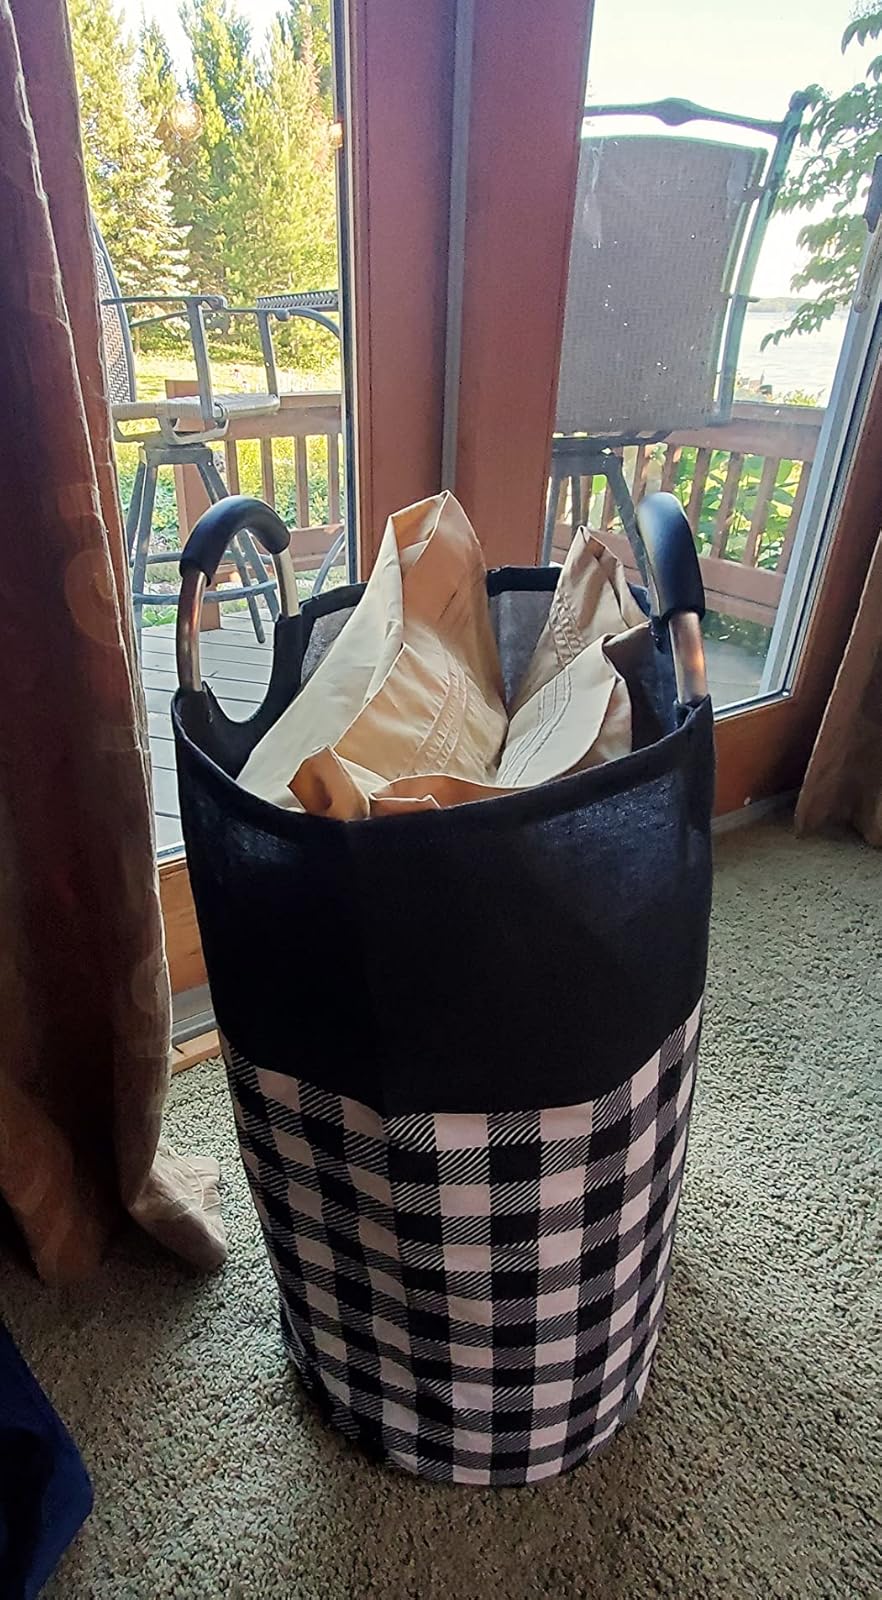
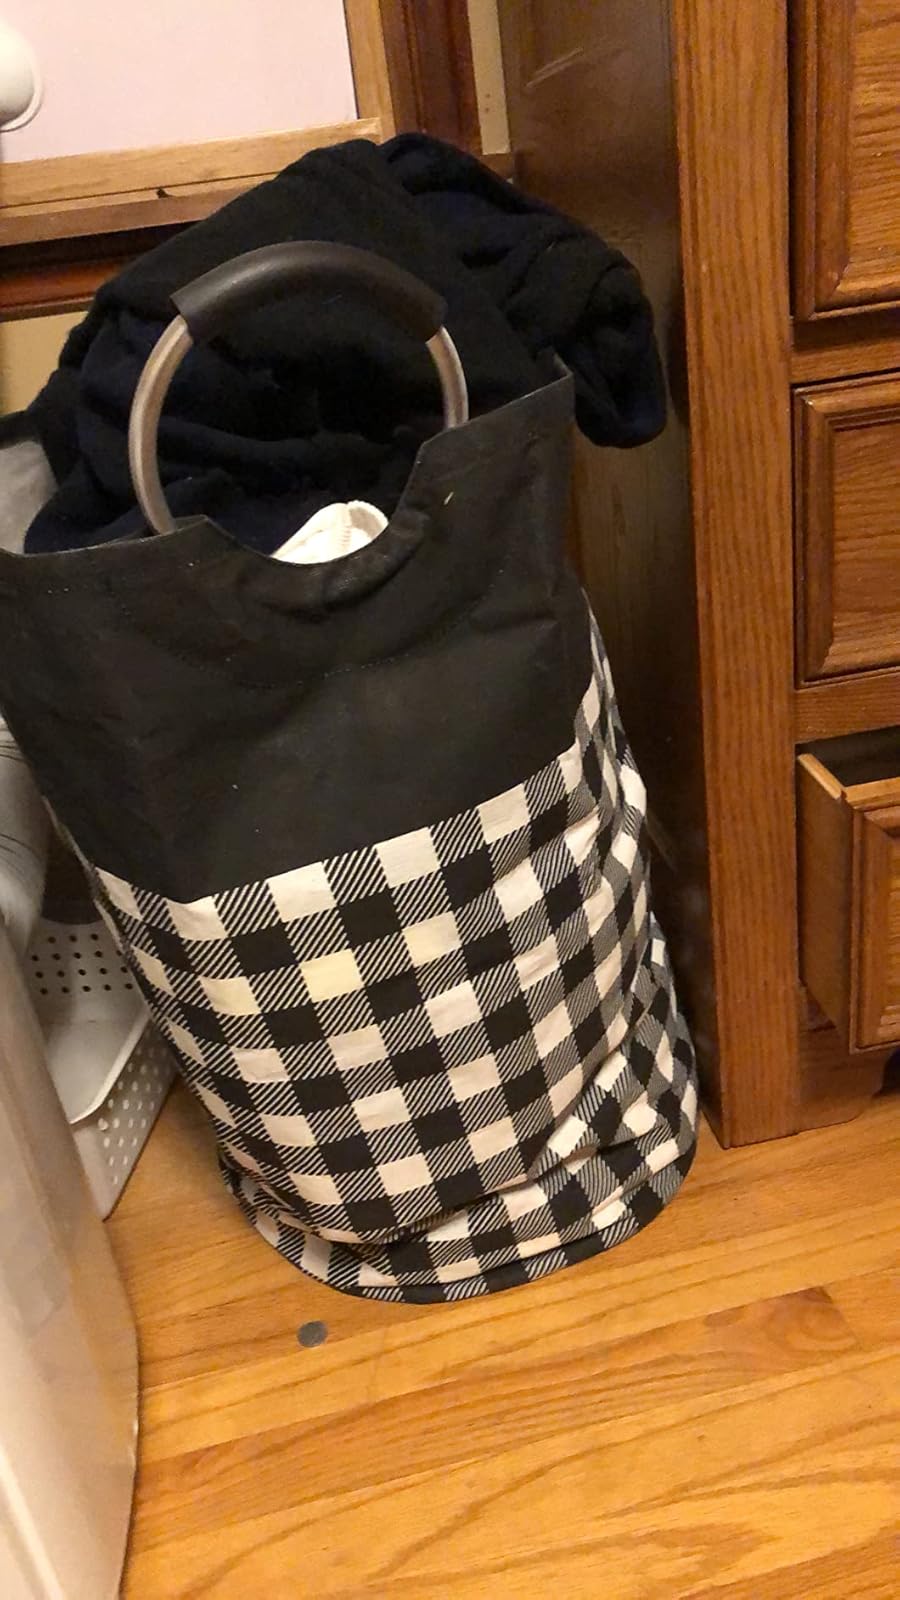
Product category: items_hamper
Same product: yes